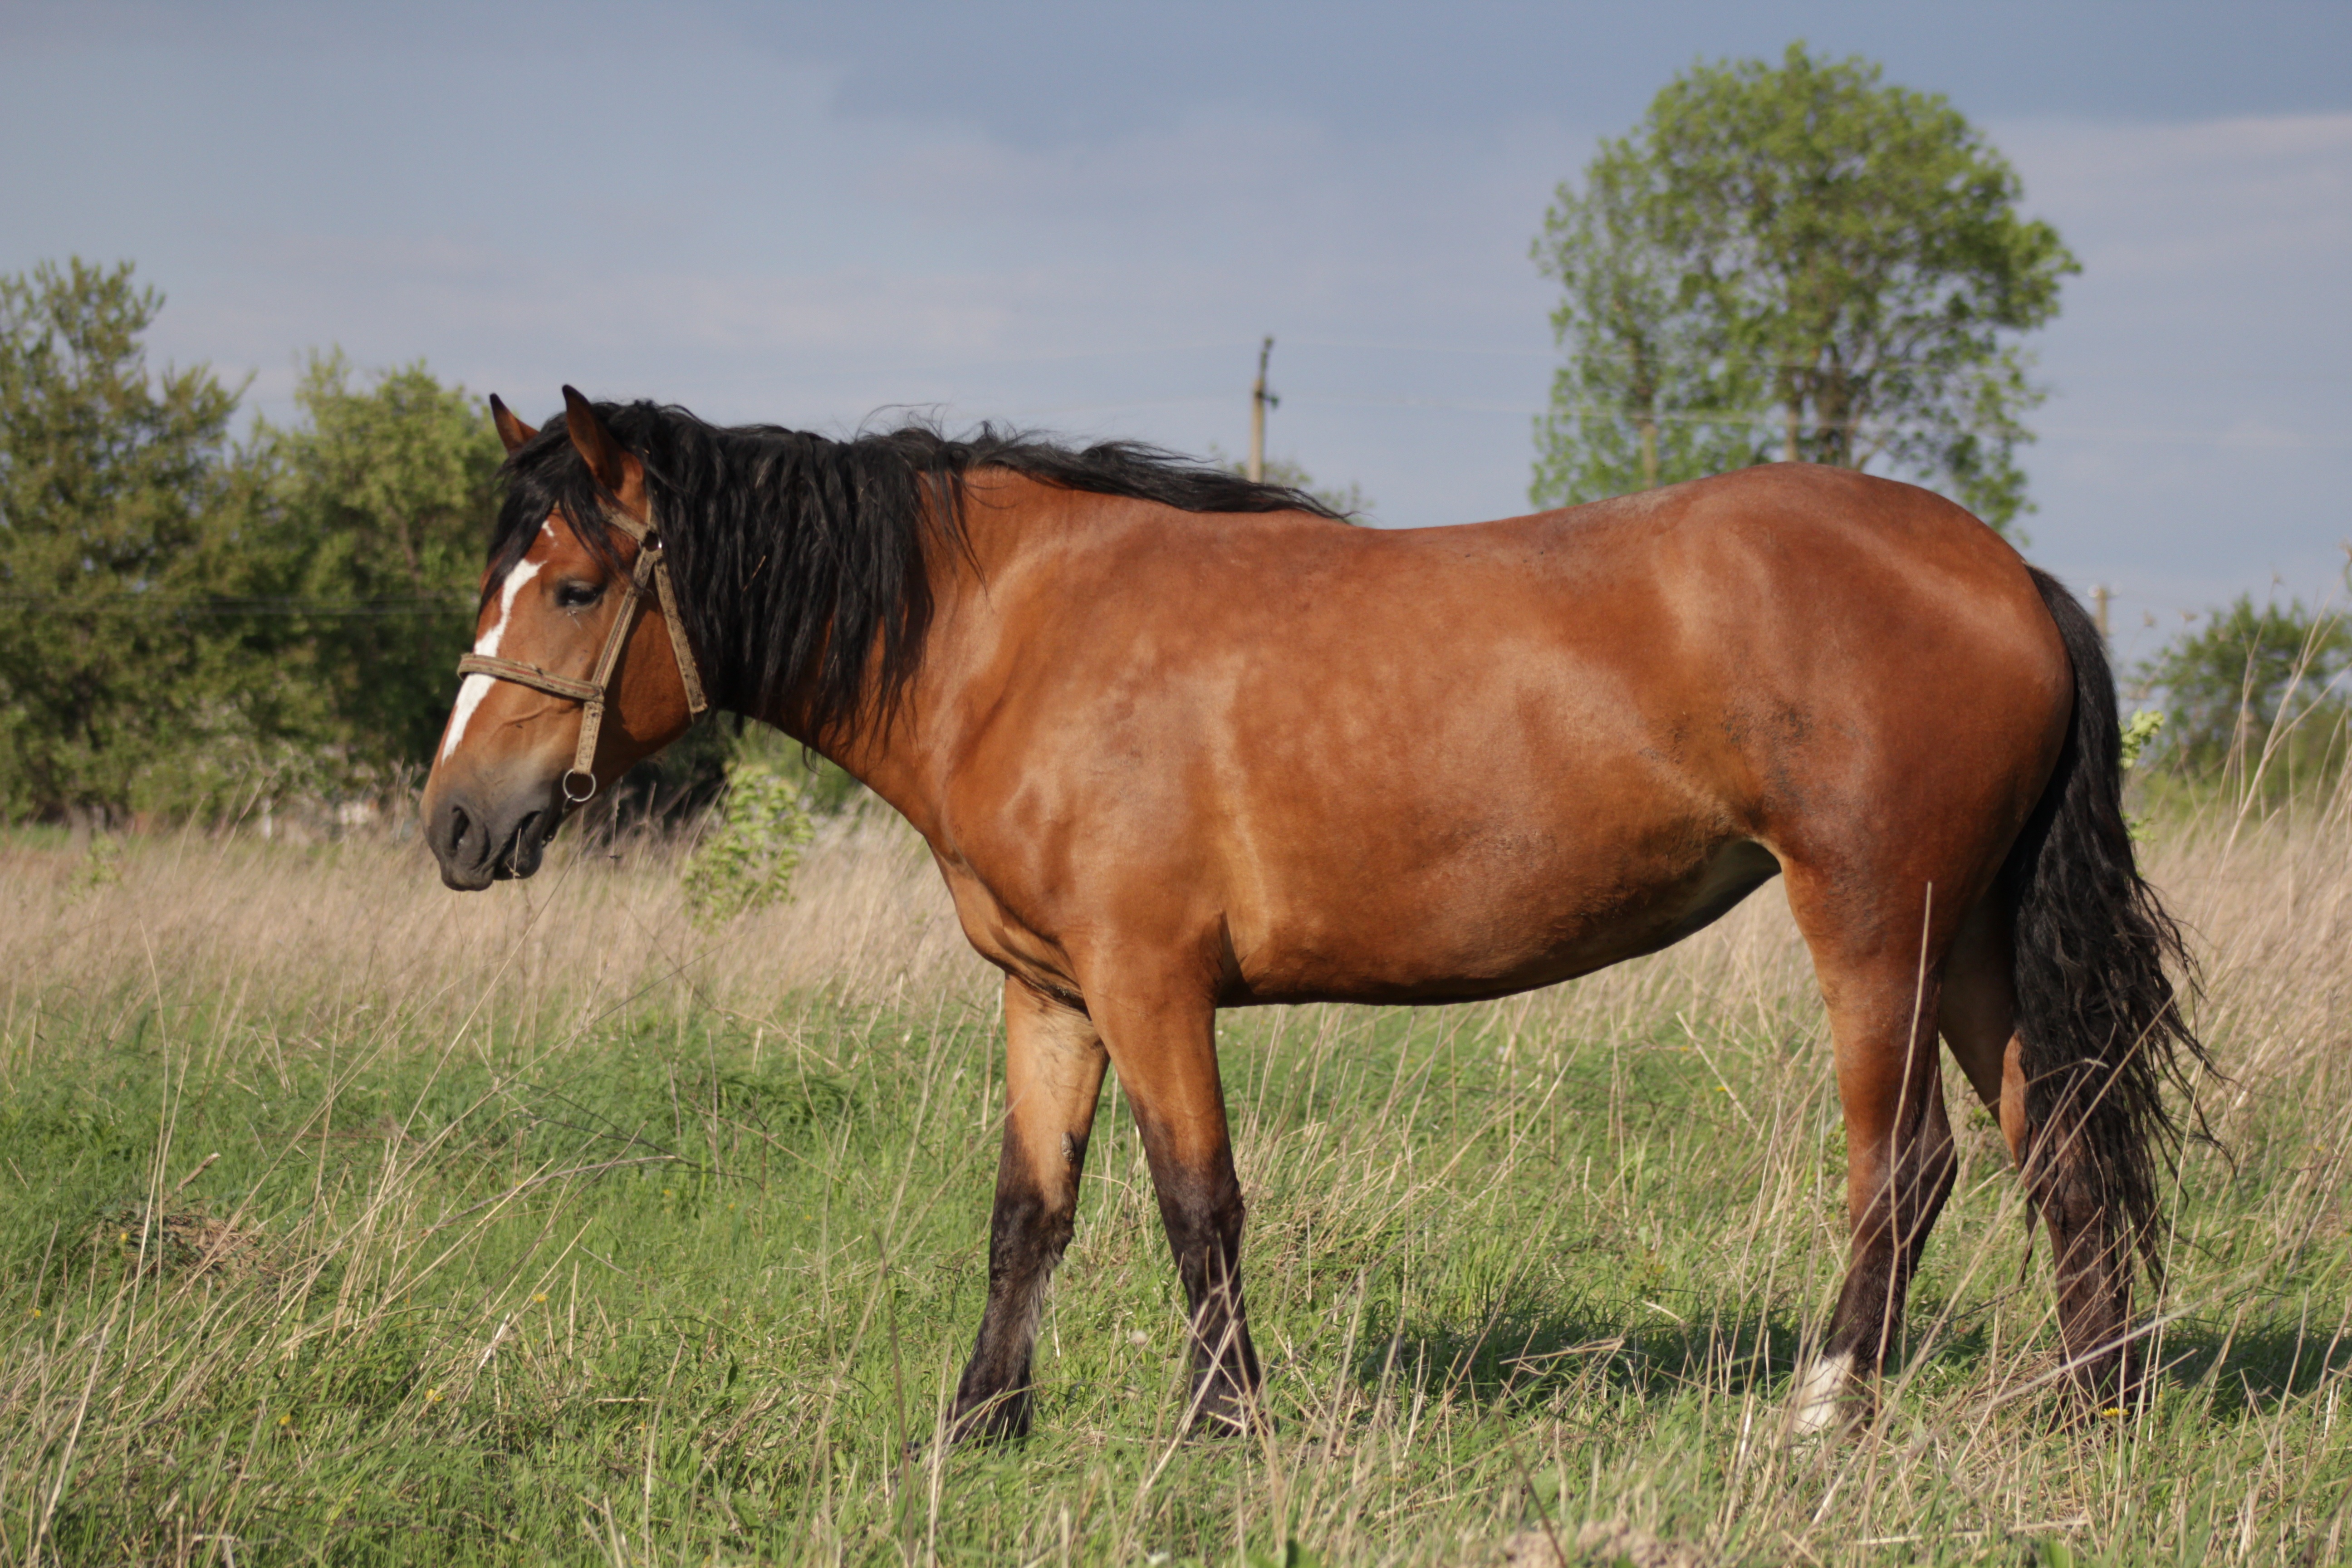
nature, field, meadow, prairie, animal, summer, herd, pasture, grazing, horse, rein, mammal, stallion, mane, grassland, vertebrate, mare, foal, colt, pack animal, trail riding, horse like mammal, mustang horse, endurance riding